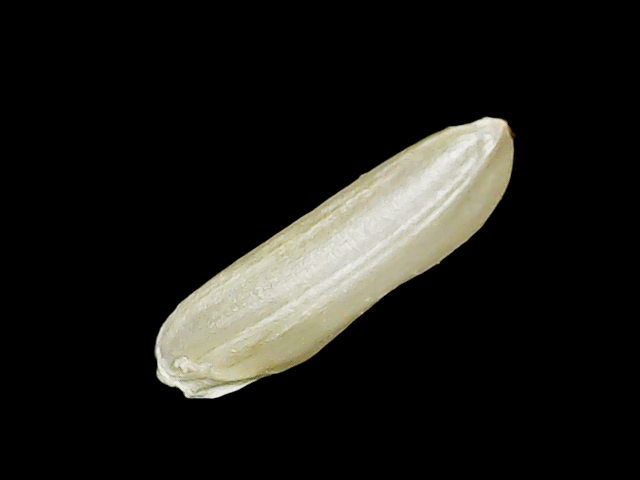
Rice variety: Binadhan14